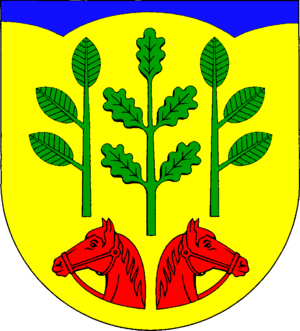
Schönhorst est une municipalité allemande située dans le land du Schleswig-Holstein et dans l'arrondissement de Rendsburg-Eckernförde. En 2015, sa population est de 314 habitants.